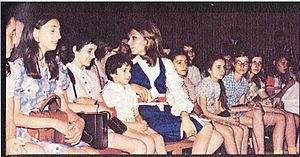
Mohammad Reza Chah Pahlavi ou Muhammad Rizā Shāh Pahlevi dit Aryamehr, né le 26 octobre 1919 à Téhéran et mort le 27 juillet 1980 au Caire, était le second et dernier monarque de la dynastie Pahlavi de la monarchie iranienne. Dernier chah d'Iran, il régne du 16 septembre 1941 au 11 février 1979. Contraint à l'exil le 16 janvier 1979, Mohammad Reza Pahlavi est remplacé par un conseil royal et renversé par la Révolution iranienne, mais n'abdique jamais officiellement. Il succéde à son père, Reza Chah, lorsque ce dernier, jugé trop proche de l'Allemagne nazie, est contraint d'abdiquer en septembre 1941 lors de l'invasion anglo-soviétique de l'Iran. Au lendemain de la Seconde Guerre mondiale, le jeune chah est confronté aux tentatives sécessionnistes dans les provinces du nord-est lors de la crise irano-soviétique et aux rébellions tribales dans le sud du pays. Mohammad Reza Pahlavi se rapproche par la suite des États-Unis et entretient des liens très étroits avec la Maison-Blanche, en particulier avec les présidents Dwight Eisenhower et Richard Nixon.